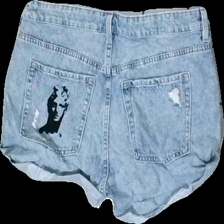
View: back
Type: Shorts
Category: Ladies
Brand: Not in the list
Colors: Blue, Black
Material: 100% Cotton
Pattern: Embroidered
Cut: Cropped
Season: All
Price range: 50-100
Recommended usage: Reuse
Description: Blue jeans shorts with emrpoidery